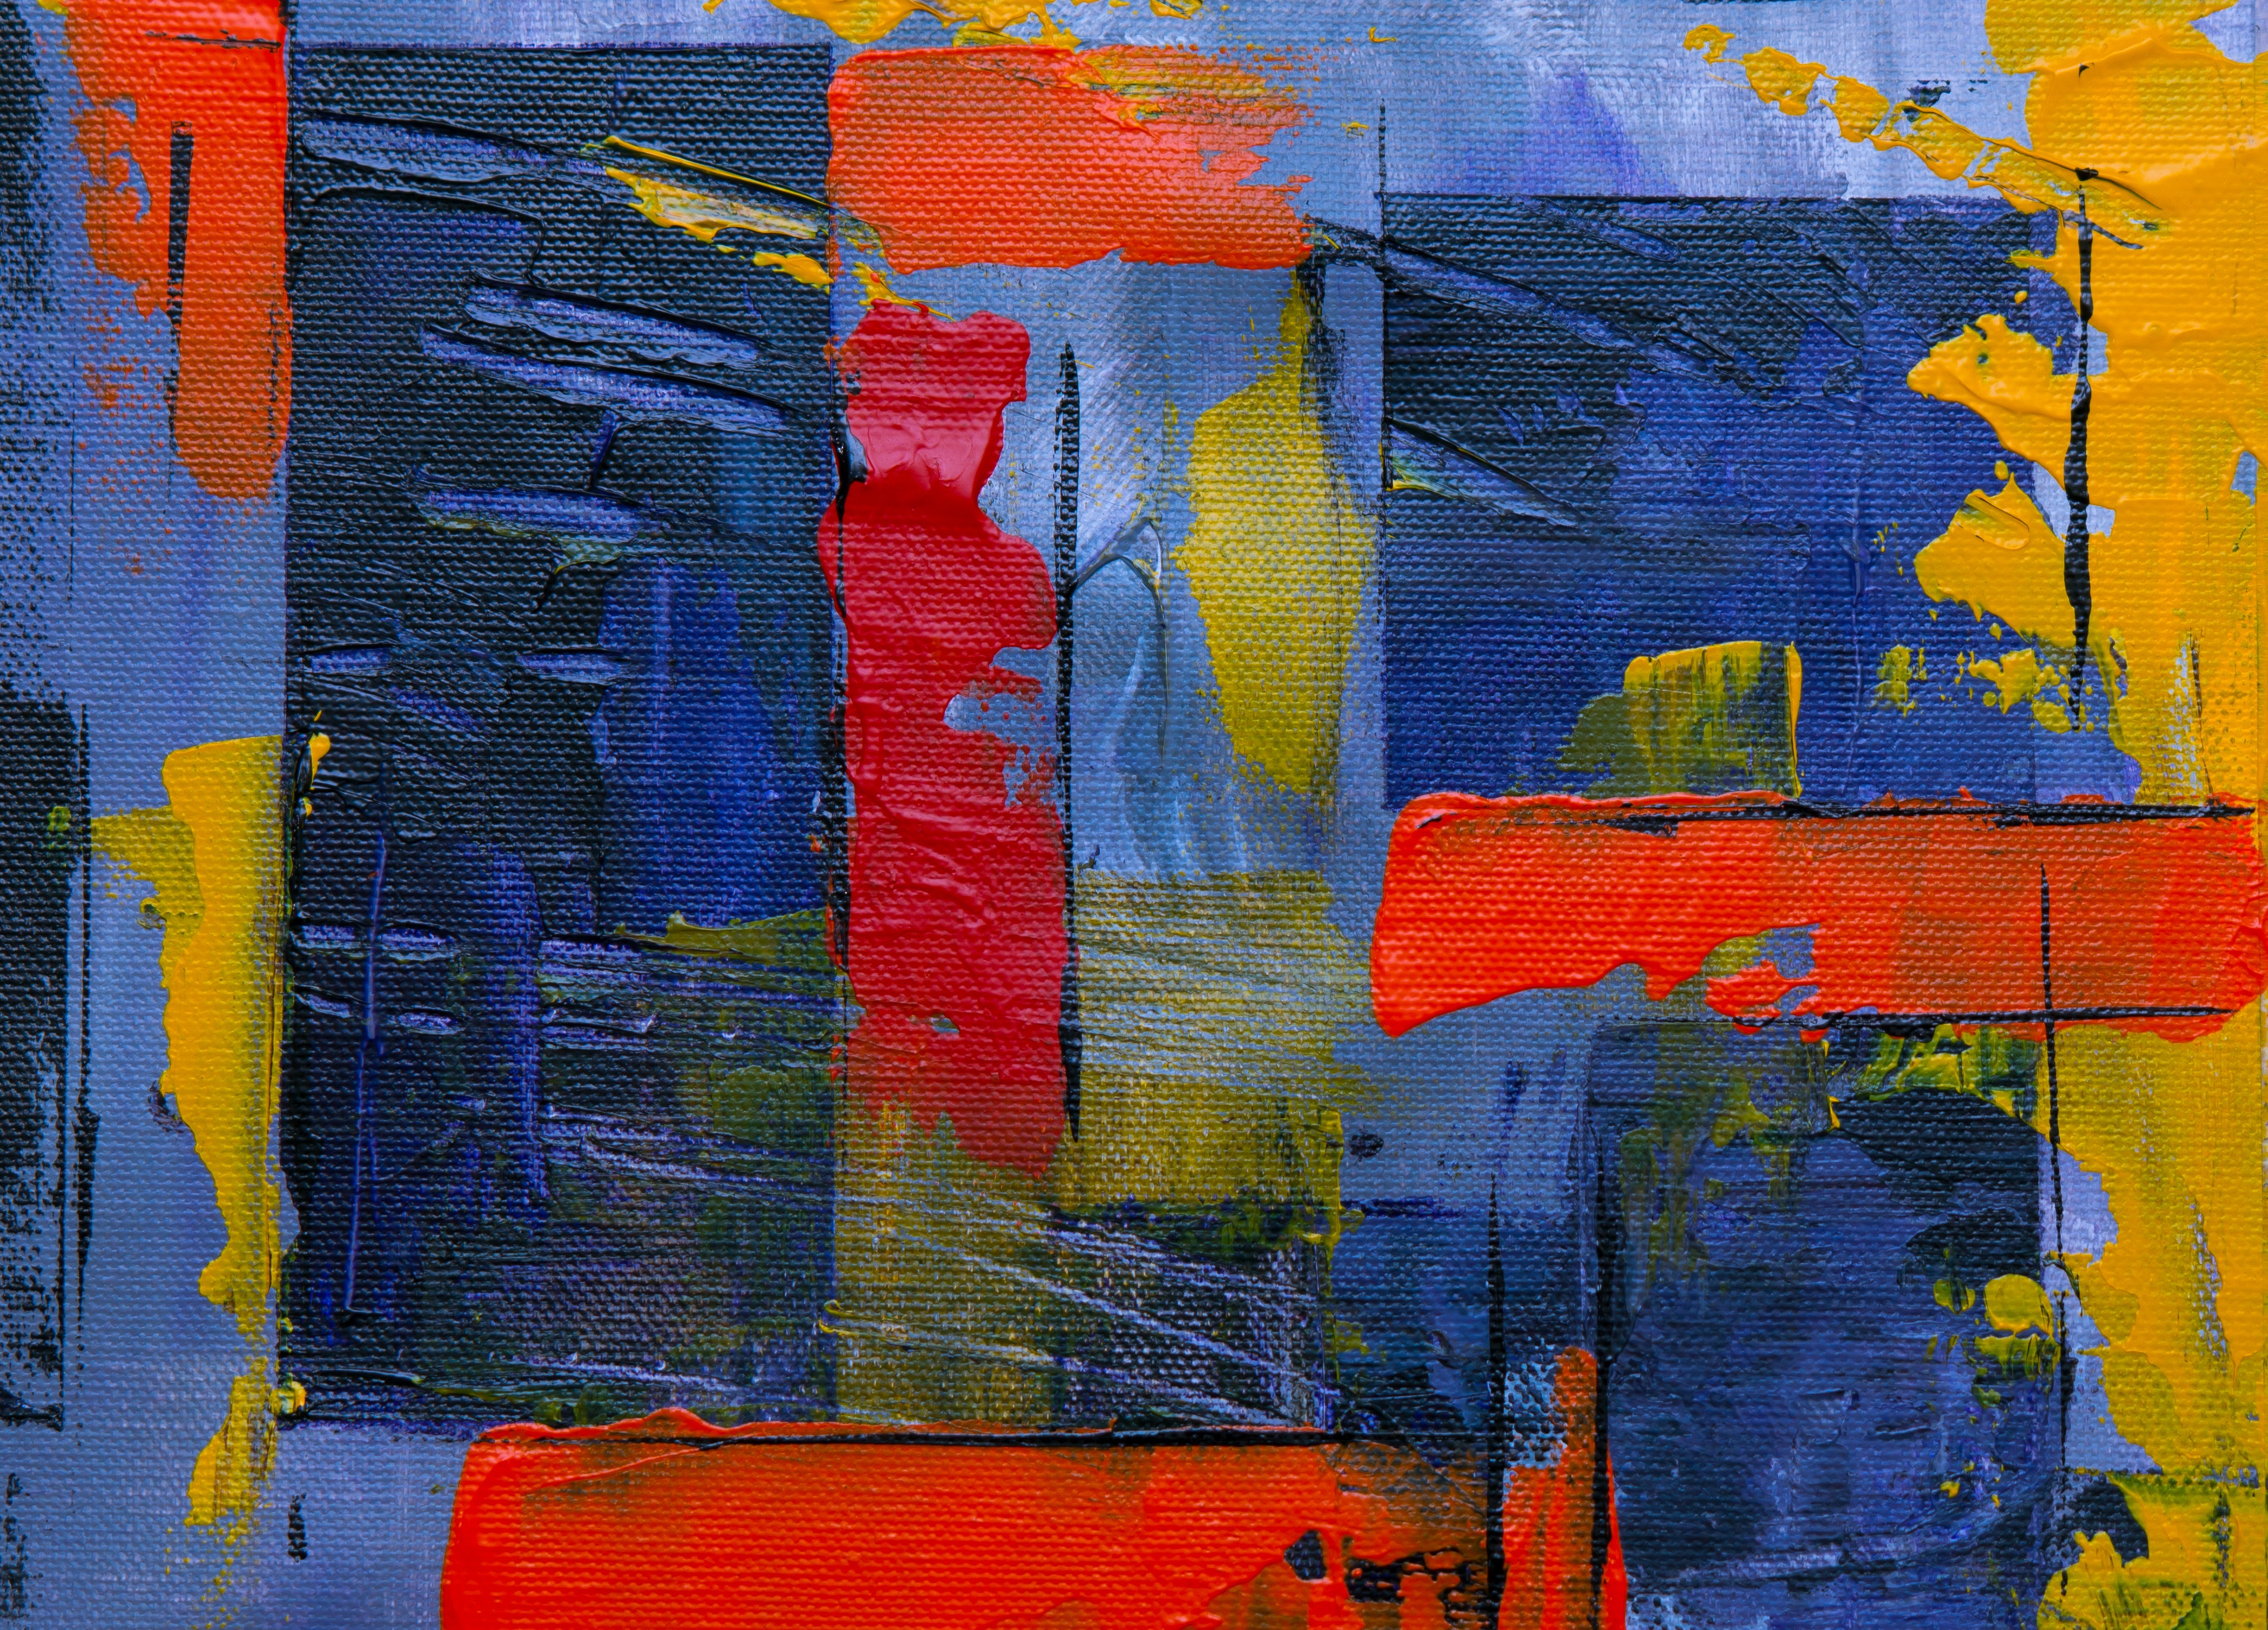
blue, modern art, painting, red, yellow, art, acrylic paint, orange, Colorfulness, line, visual arts, tree, paint, Tints and shades, artwork, pattern, rectangle